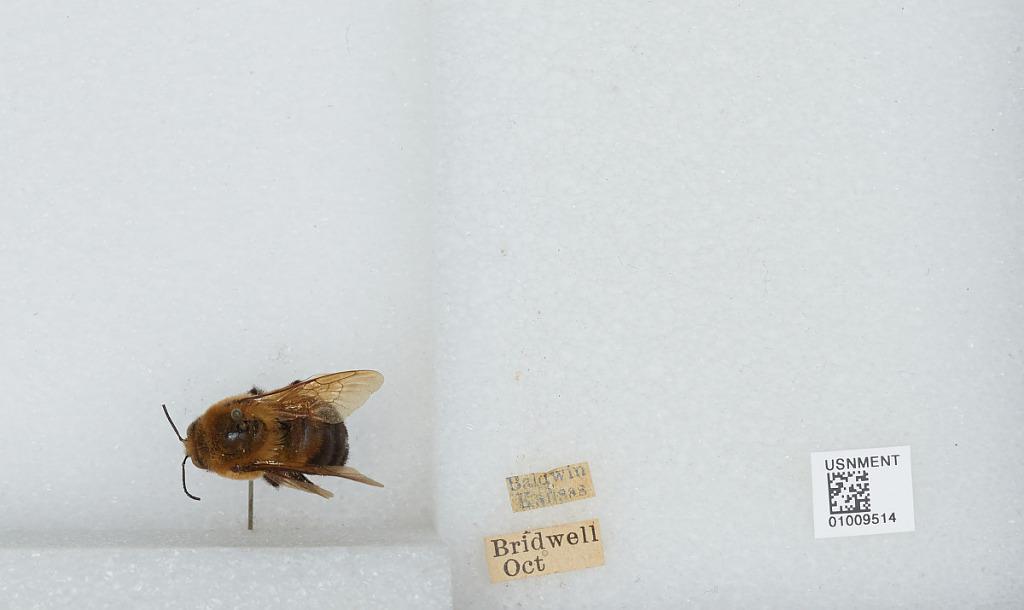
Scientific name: Bombus (Separatobombus) griseocollis (De Geer)
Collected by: Bridwell
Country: United States
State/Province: Kansas
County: Douglas
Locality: Baldwin City
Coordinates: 38.7775, -95.1875